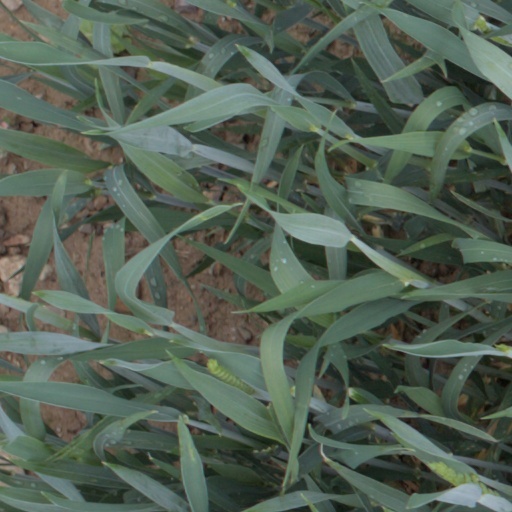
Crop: wheat